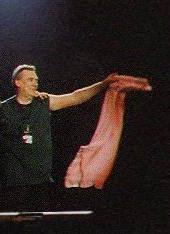
บิล วอร์ด

| name = บิล วอร์ด
| background = non_vocal_instrumentalist
| image = Bill Ward.jpg
| birth_name = วิลเลียม โทมัส วอร์ด
| birth_place = เบอร์มิงแฮม อังกฤษ
| genre = เฮฟวี่เมทัล บลูส์ร็อก, ฮาร์ดร็อก
| instrument = กลองชุด|กลอง, เพอร์คัชชัน, นักร้อง, คีย์บอร์ด
| years_active = 1966-ปัจจุบัน
| label = Capitol Records|Capitol
| associated_acts = Mythology, Black Sabbath, Ronnie James Dio
วิลเลียม โทมัส วอร์ด () เกิดวันที่ 5 พฤษภาคม ค.ศ. 1948 ที่เบอร์มิงแฮม อังกฤษ เขาเป็นนักดนตรีชาวอังกฤษเป็นมือกลอง ของวงเฮฟวีเมทัล แบล็ก ซับบาธ นอกจากจะเป็นมือกลองแล้วเขายังเคยร้องเพลง "It's Alright"จากอัลบั้ม "Technical Ecstasy" และ "Swinging the Chain" จาก "Never Say Die!"
== อัลบั้ม ==
=== 1970s ===
* 1970 - Black Sabbath - "Black Sabbath (album)|Black Sabbath"
* 1970 - Black Sabbath - "Paranoid (album)|Paranoid"
* 1971 - Black Sabbath - "Master of Reality"
* 1972 - Black Sabbath - "Black Sabbath Vol. 4"
* 1973 - Black Sabbath - "Sabbath Bloody Sabbath"
* 1975 - Black Sabbath - "Sabotage (Black Sabbath album)|Sabotage"
* 1975 - Black Sabbath - "We Sold Our Soul for Rock 'n' Roll"
* 1976 - Black Sabbath - "Technical Ecstasy"
* 1978 - Black Sabbath - "Never Say Die!"
=== 1980s ===
* 1980 - Black Sabbath - "Heaven and Hell (Black Sabbath album)|Heaven and Hell"
* 1981 - Black Sabbath - "Live at Last (Black Sabbath album)|Live at Last"
* 1983 - Black Sabbath - "Born Again (Black Sabbath album)|Born Again"
=== 1990s ===
* 1990 - Bill Ward - "Ward One: Along the Way"
* 1993 - Ozzy Osbourne! - "Live and Loud"
* 1994 - "Nativity in Black|Nativity in Black: A Tribute to Black Sabbath"
* 1997 - Bill Ward - "When the Bough Breaks (Bill Ward album)|When the Bough Breaks"
* 1997 - Ozzy Osbourne - "The Ozzman Cometh"
* 1998 - Black Sabbath - "Reunion (Black Sabbath album)|Reunion"
=== 2000s ===
* 2000 - Tony Iommi - "Iommi (album)|Iommi"
* 2002 - Black Sabbath - "Past Lives (album)|Past Lives"
* 2002 - Bill Ward - "Straws" (single)
* 2002 - Black Sabbath - "Symptom of the Universe: The Original Black Sabbath 1970-1978"
* 2003 - Dio (band)|Dio - "Stand Up and Shout: The Dio Anthology"
* 2004 - Black Sabbath - "Black Box: The Complete Original Black Sabbath (1970-1978)"
* 2006 - Black Sabbath - "Greatest Hits 1970-1978"
* 2007 - Black Sabbath - "Black Sabbath: The Dio Years"
* 2008 - Black Sabbath - "Black Sabbath: The Rules of Hell" Disc 1:"Heaven and Hell"
==อ้างอิง==
หมวดหมู่:นักดนตรีชาวอังกฤษ
หมวดหมู่:นักตีกลอง
หมวดหมู่:แบล็กแซ็บบาธ
หมวดหมู่:นักดนตรีจากเบอร์มิงแฮม